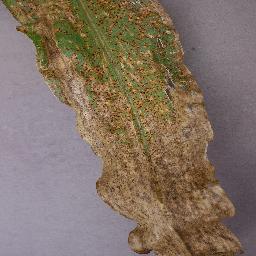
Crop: corn
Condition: (maize)_northern_blight